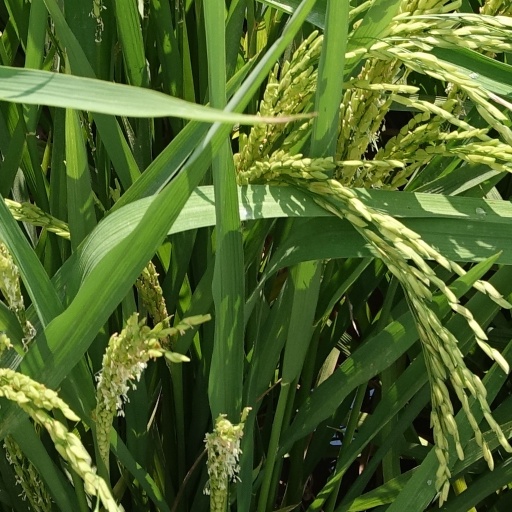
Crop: rice